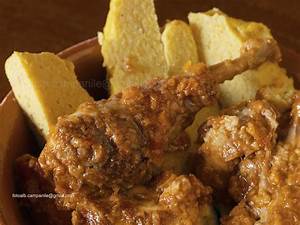
Label: gallina